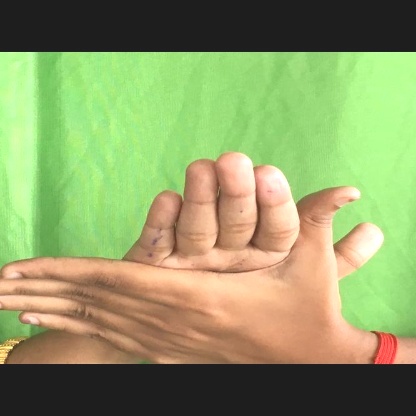
Mudra: Chakra